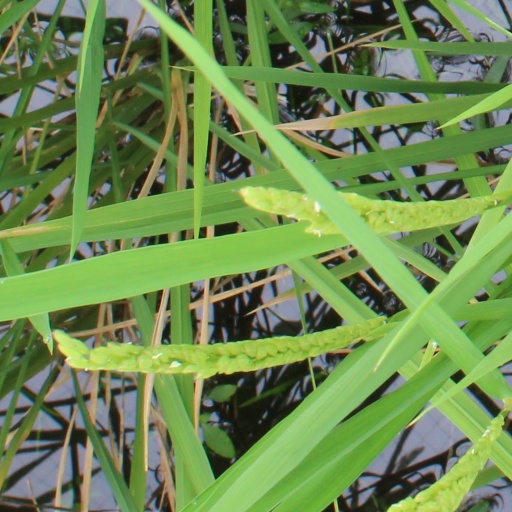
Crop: rice